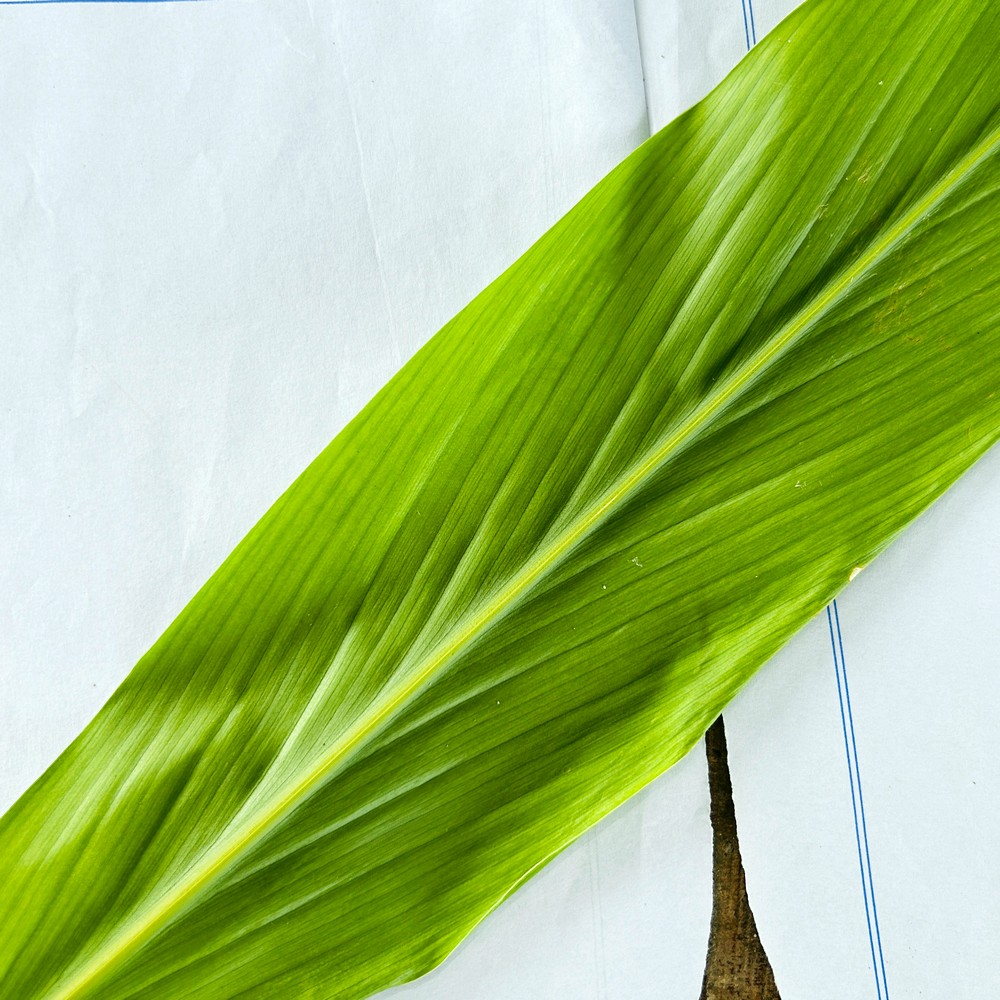
Label: Healthy Leaf